Destry (film)

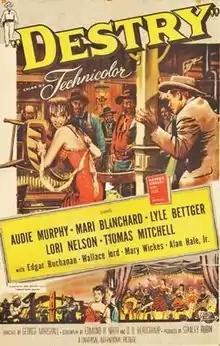
Theatrical release poster by Reynold Brown

Destry is a 1954 American western film directed by George Marshall and starring Audie Murphy, Mari Blanchard, Lyle Bettger and Thomas Mitchell.